Mycenaean Greece

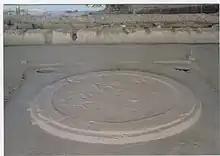
The hearth of the megaron of Pylos

The reasons for the end of the Mycenaean culture have been hotly debated among scholars. At present, there is no satisfactory explanation for the collapse of the Mycenaean palace systems. The two most common theories are population movement and internal conflict. The first attributes the destruction of Mycenaean sites to invaders.